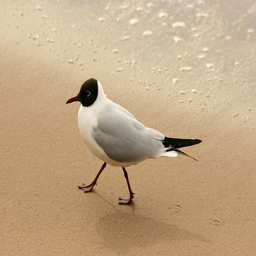
A black and white bird is walking on the sand.
A small seagull walking on the sand with traces of water and small bubbles to the side of it.
A sea bird with a very black face walking on a beach
A bird walks along the sand on a beach.
A black and white bird walking on sand.